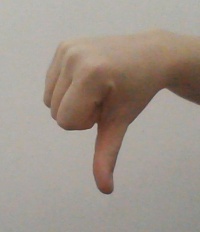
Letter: waw